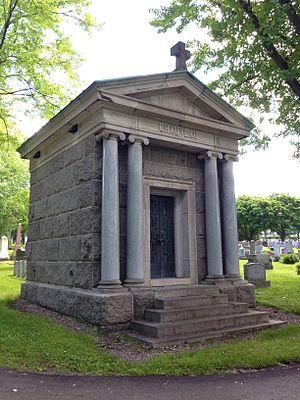
Mausolée Chauveau, Cimetière Notre-Dame-de-Belmont
Le Cimetière Notre-Dame-de-Belmont est situé au 701, avenue Nérée-Tremblay à Québec, dans le quartier de la Cité-Universitaire. Il s'agit d'un cimetière de style anglais aménagé entre 1857 et 1859 où reposent plusieurs personnalités célèbres. Il dispose encore assez d'espace pour s'agrandir en direction de l'ouest, jusqu'à l'avenue Nérée-Tremblay, où ont été construits deux columbariums.